Walter Schleger

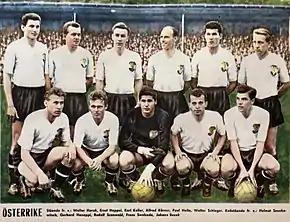
Austria national football team in 1958 with the following players – from left to right, standing; Walter Horak, Ernst Happel, Karl Koller, Alfred Körner, Paul Halla, Walter Schleger; crouched: Helmut Senekowitsch, Gerhard Hanappi, Rudolf Szanwald, Franz Swoboda and Johann Buzek.

Walter Schleger (19 September 1929 – 3 December 1999) was an Austrian football player.